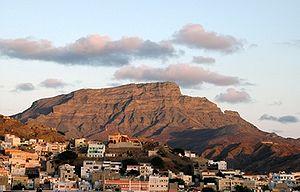
São Vicente est la seconde île la plus peuplée des îles du Cap-Vert. Elle se trouve dans le groupe des îles de Barlavento, au nord-est de l'archipel. Le canal de Saint-Vincent la sépare de l'île voisine, l'île de Santo Antão.